Chapel of Luis de Lucena

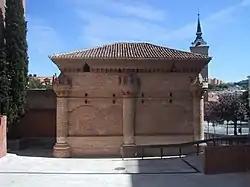

The Chapel of Luis de Lucena (Spanish: "Capilla de Luis de Lucena o de las Urbinas") is a chapel located in Guadalajara, Spain. It was declared "Bien de Interés Cultural" in 1914.